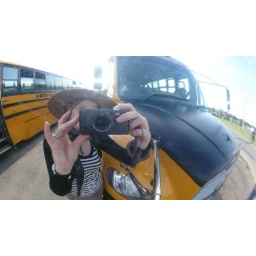
taken on the way back in the mirror of the bus